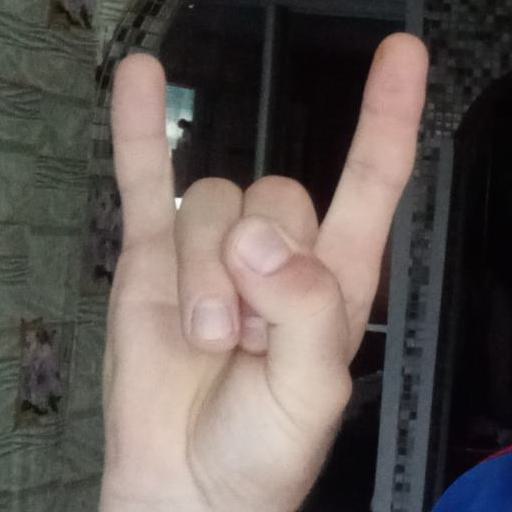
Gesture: rock